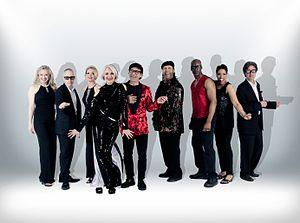
Nu Shooz est un groupe américain de musique pop, originaire de Portland dans l’Oregon et formé en 1979.